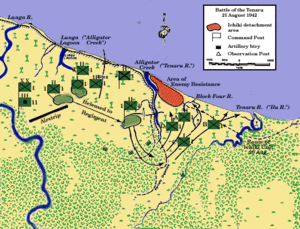
La bataille de Guadalcanal, également connue sous l'appellation campagne de Guadalcanal et sous le nom de code opération Watchtower par les forces alliées, est une importante bataille de la Seconde Guerre mondiale sur le théâtre d'opérations de l'océan Pacifique qui s'est déroulée entre le 7 août 1942 et le 9 février 1943 sur et autour de l'île de Guadalcanal, dans le cadre de la campagne des îles Salomon. Ce fut la première offensive majeure des forces alliées contre l'empire du Japon.